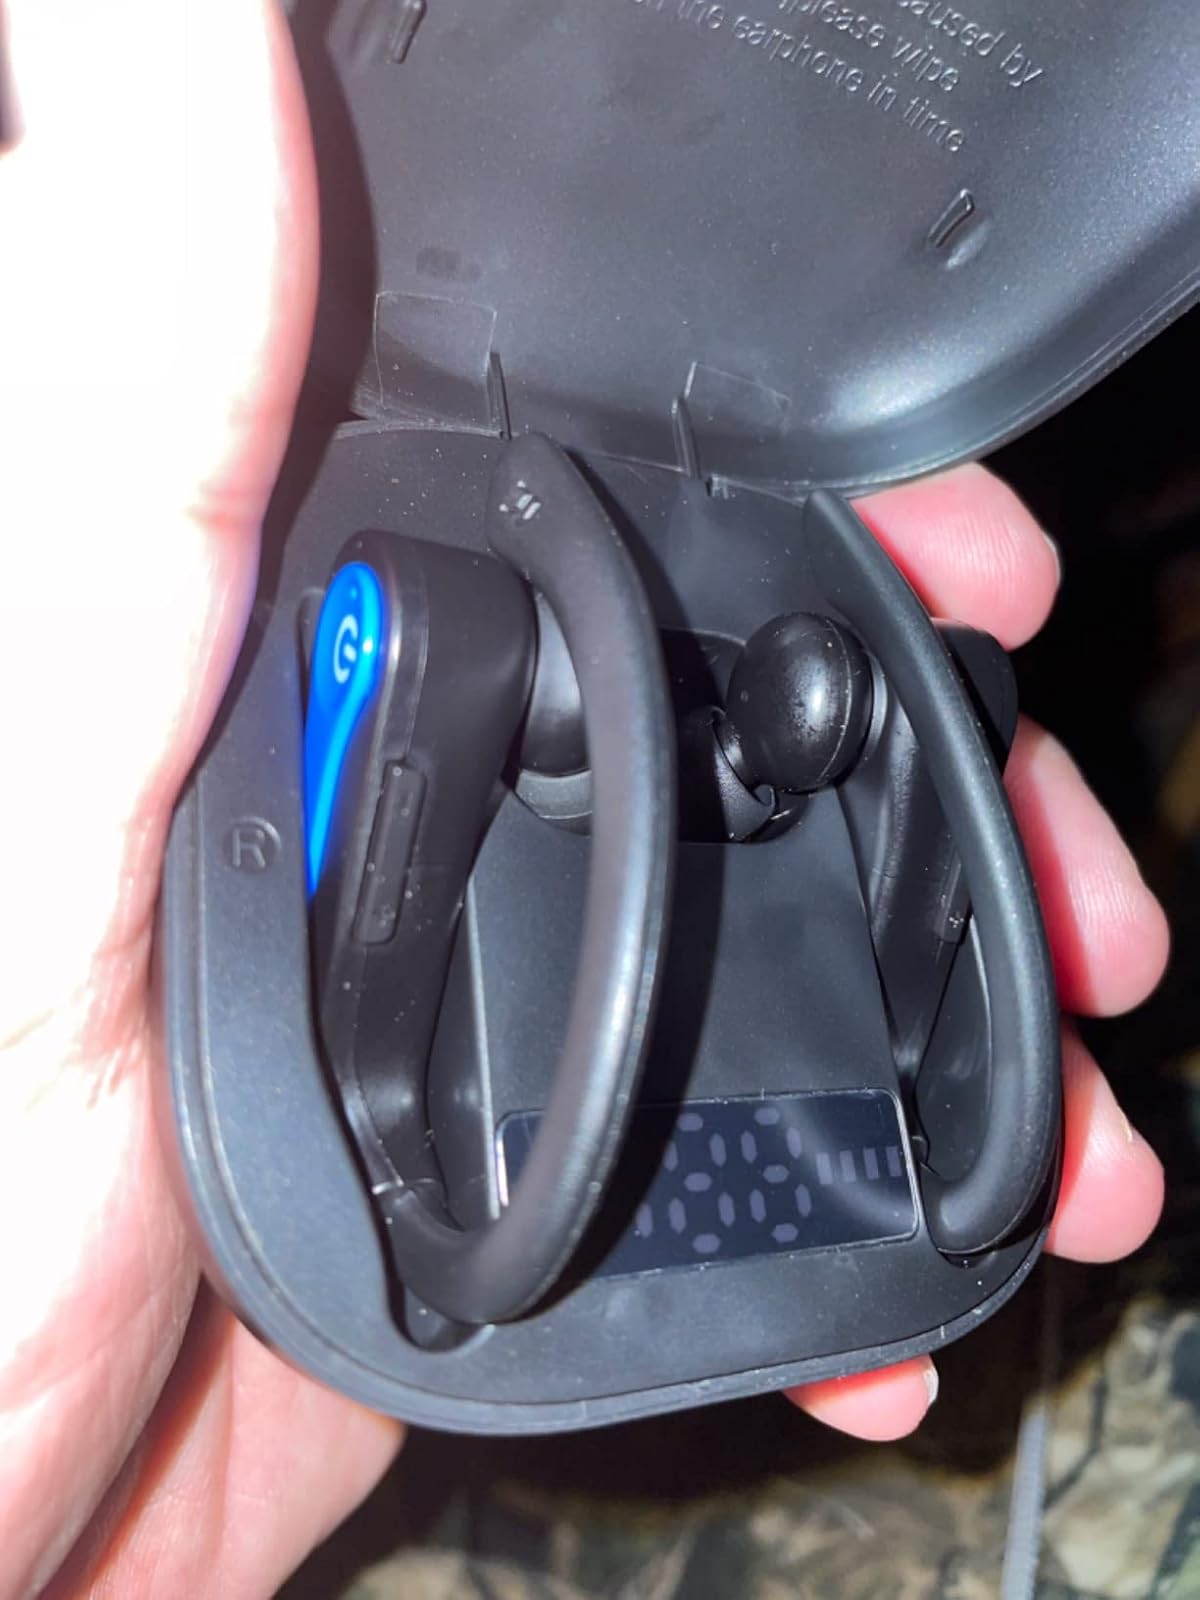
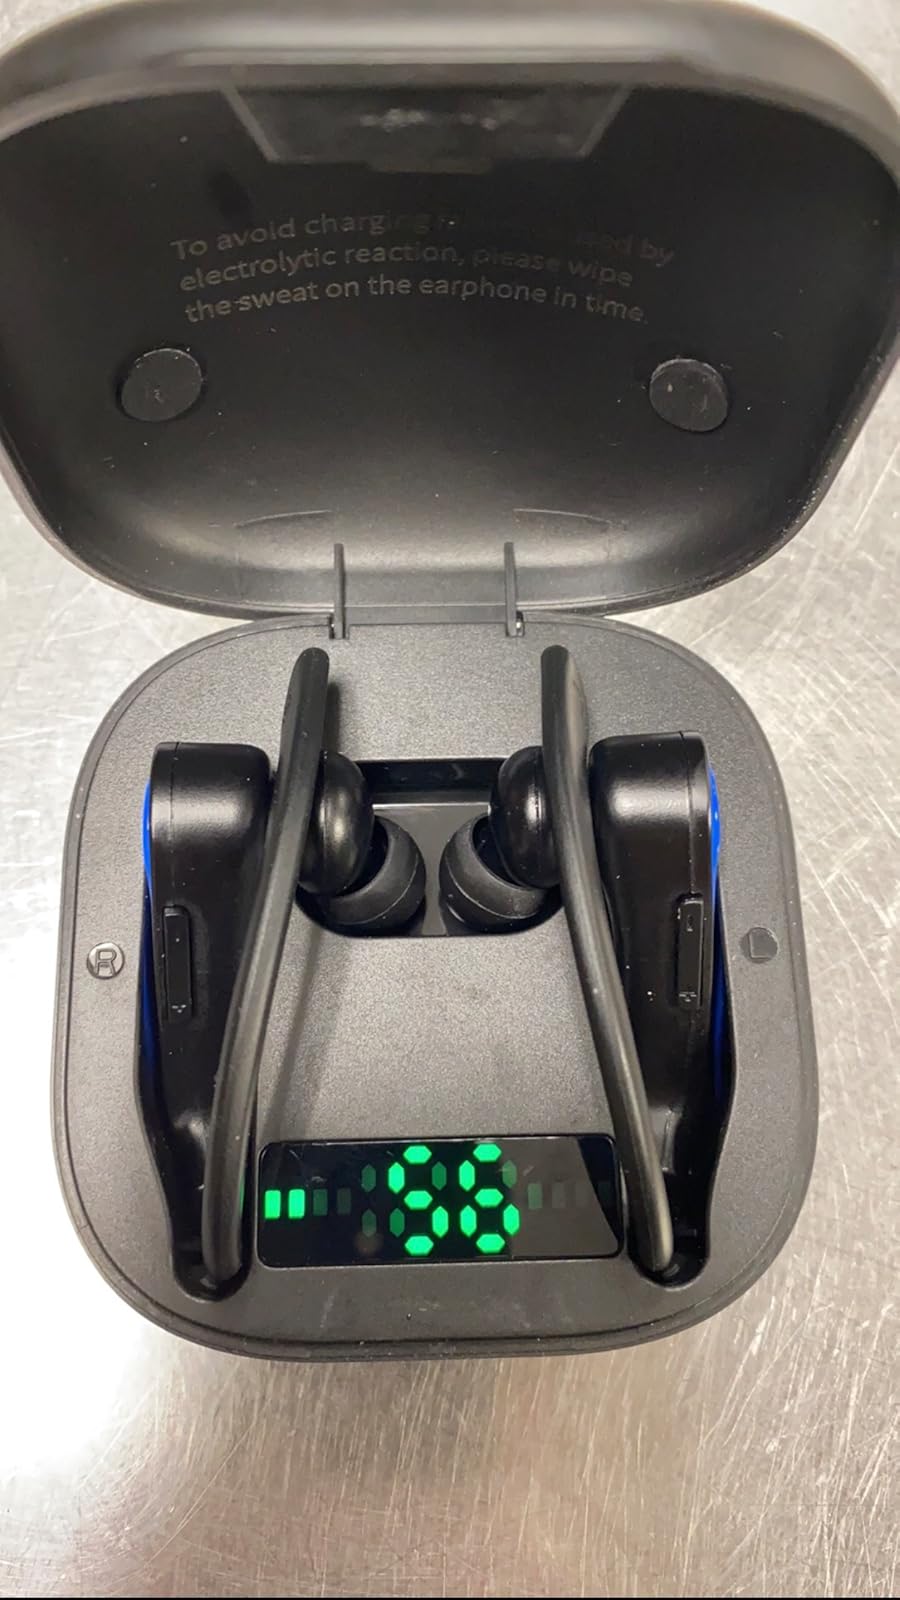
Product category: earbuds
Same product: yes